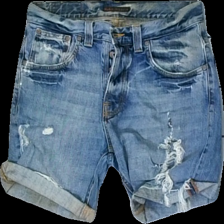
View: front
Type: Shorts
Category: Ladies
Brand: Nudie Jeans
Colors: Blue
Material: 100% Cotton
Cut: Regular
Season: All
Trend: Denim
Stains: Major
Price range: <50
Recommended usage: Reuse